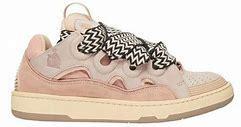
Brand: Lanvin
Model: Curb